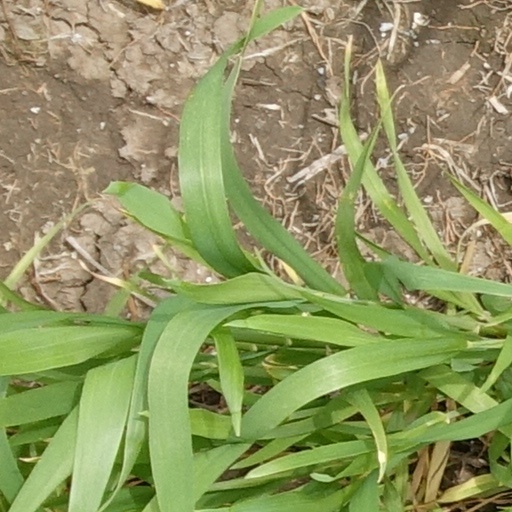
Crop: wheat